2016 Spanish Grand Prix

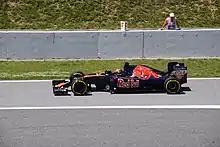
The driver swap between Daniil Kvyat "(pictured)" and Max Verstappen was the major talking point ahead of the race.

Daniil Kvyat and Max Verstappen traded places ahead of the race. Verstappen joined Red Bull Racing while Kvyat returned to Scuderia Toro Rosso. Red Bull's team principal Christian Horner explained the driver swap with Verstappen's talent, saying that the 18-year-old Dutchman and Daniel Ricciardo had the potential to become Formula One's best driver pairing. Furthermore, he stressed that Verstappen's move to Red Bull would tie him to the team for the foreseeable future. Daniil Kvyat meanwhile expressed surprise at the decision, saying during Thursday's press conference that he was "shocked" by his demotion, stressing that Red Bull did not give him a "real explanation".